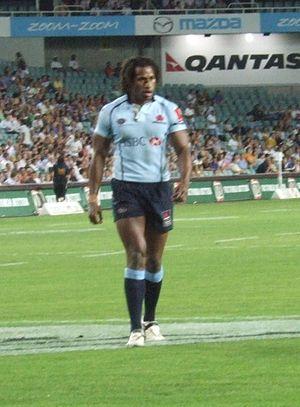
Lote Tuqiri portant le maillo des Waratahs face à la Western Force
La Coupe du monde de rugby à XV 2003 se déroule du 10 octobre au 22 novembre 2003 en Australie. Il s’agit de la deuxième phase finale de Coupe du monde se disputant en Océanie.